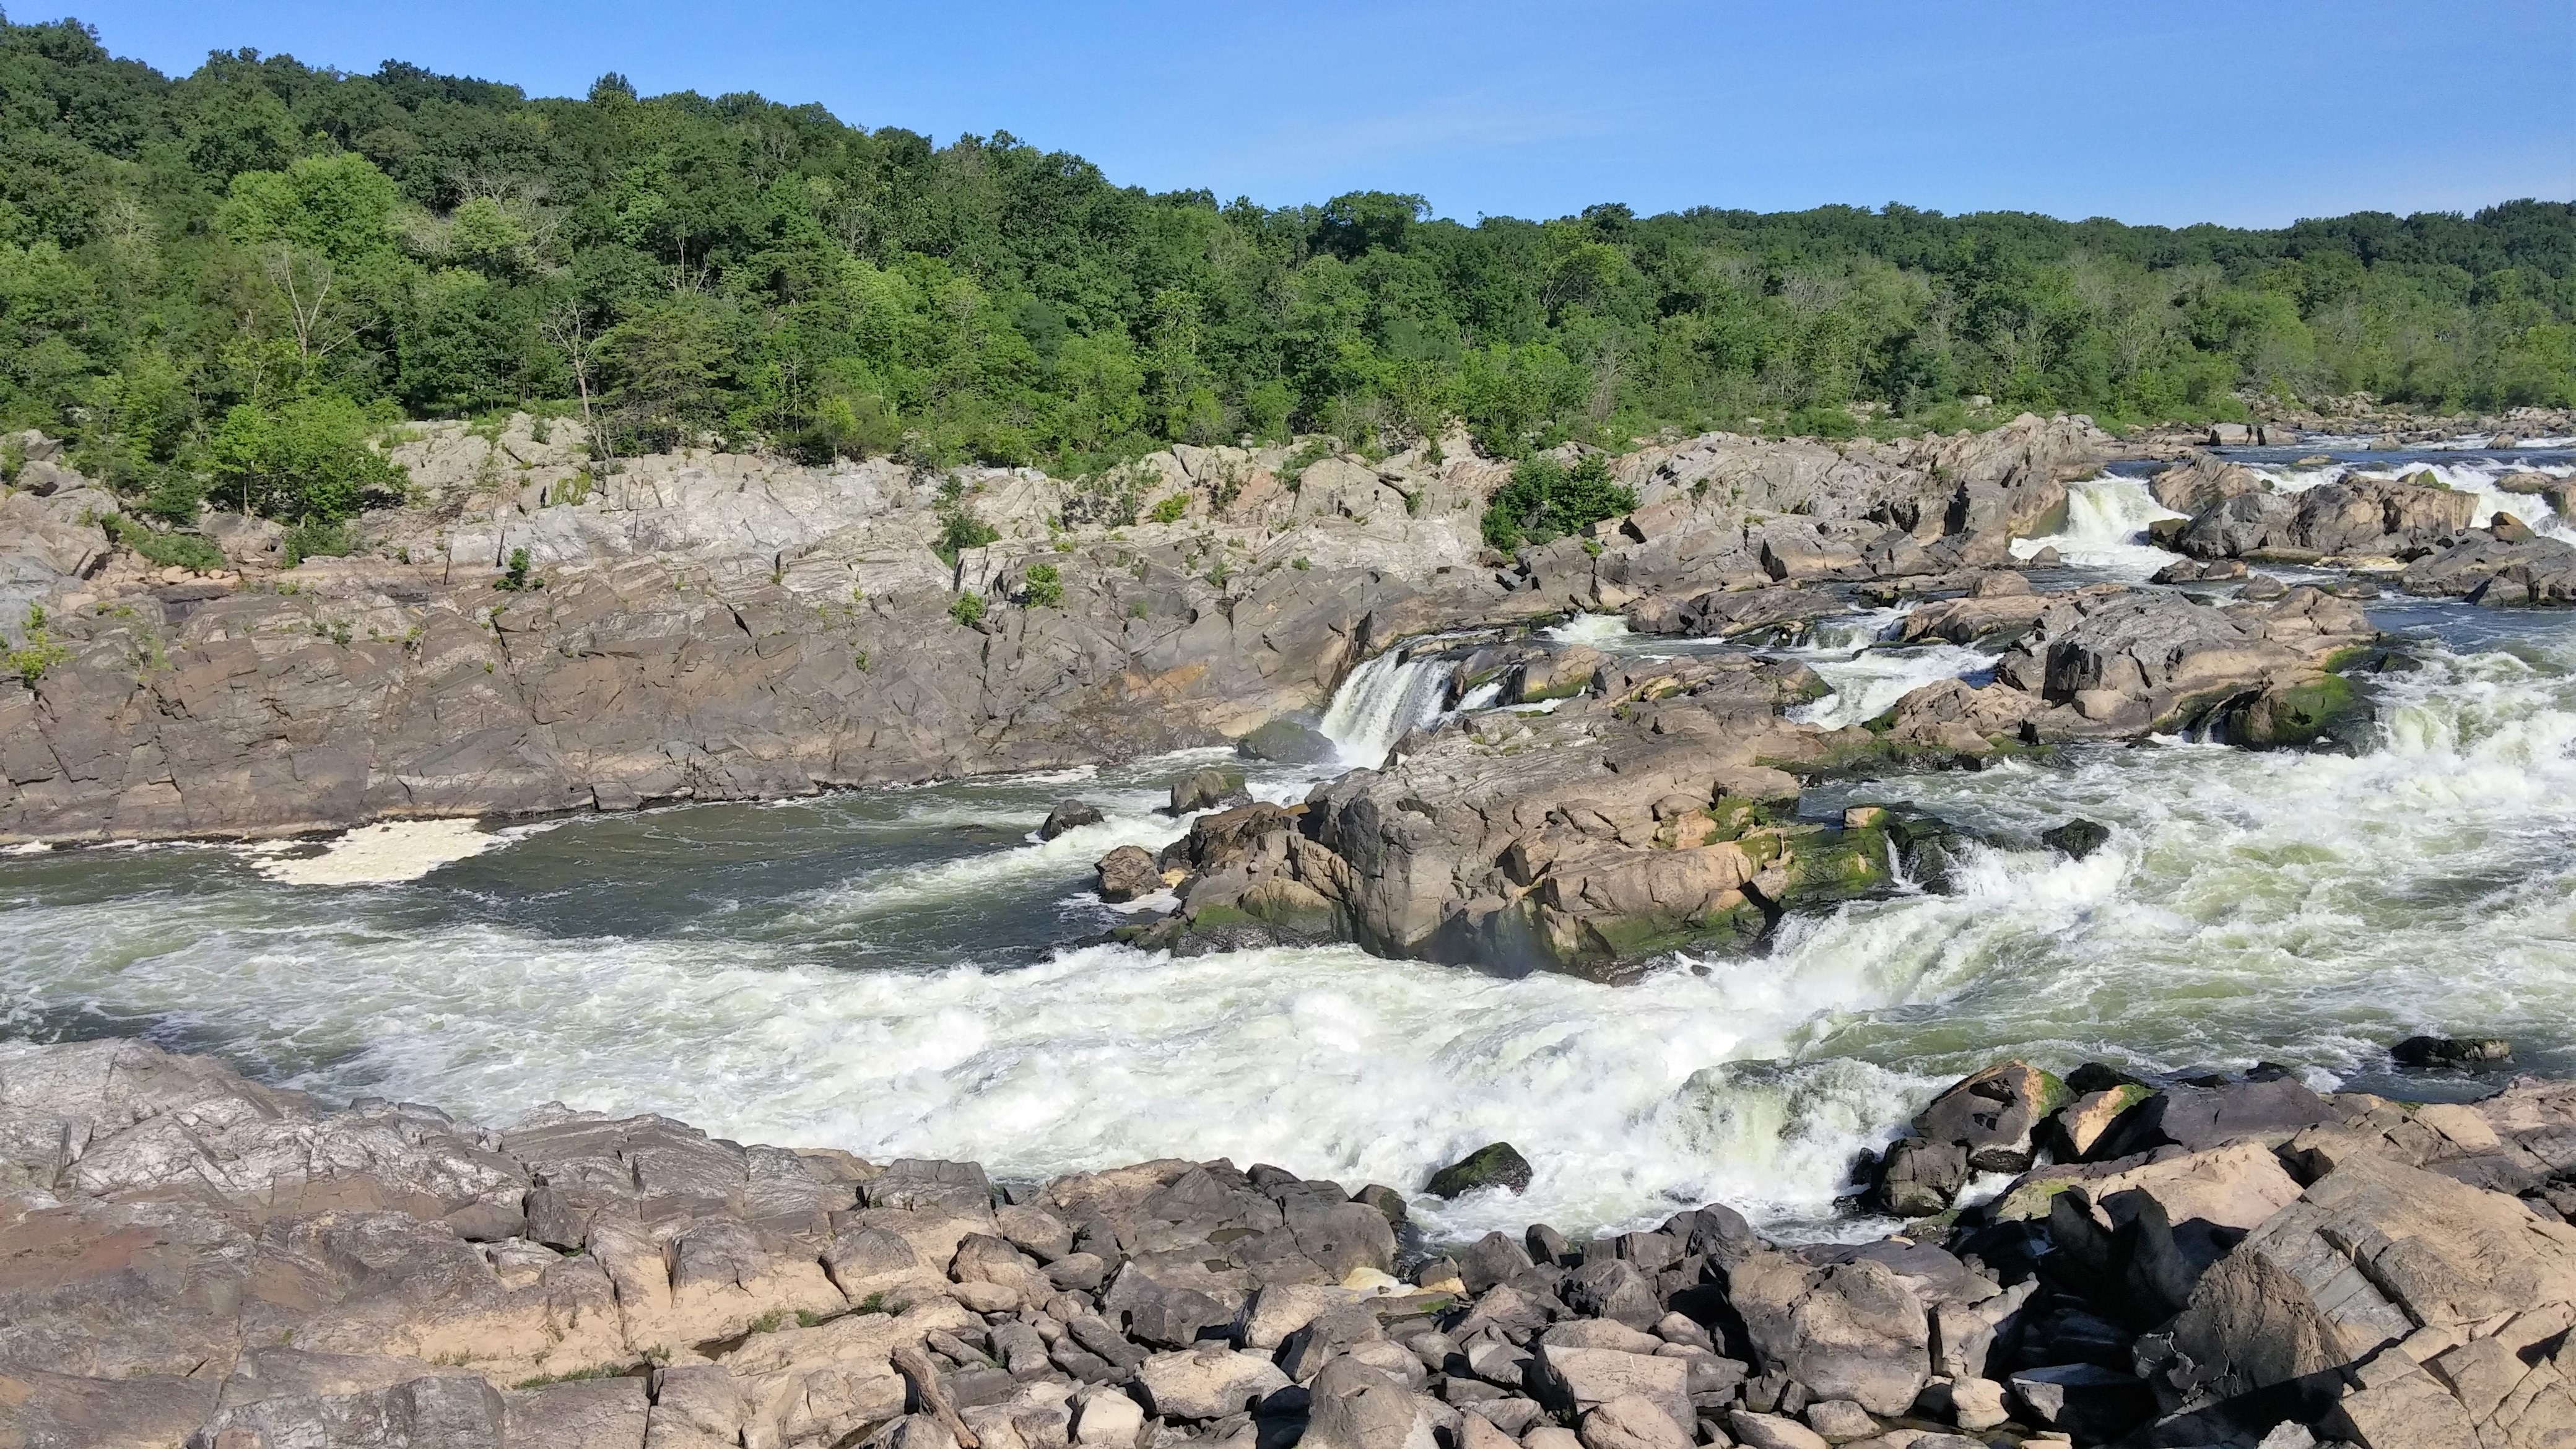
landscape, sea, coast, outdoor, rock, waterfall, shore, view, river, valley, cliff, stream, cove, park, scenery, bay, rapid, terrain, geology, maryland, wadi, potomac, great falls, geographical feature, geological phenomenon